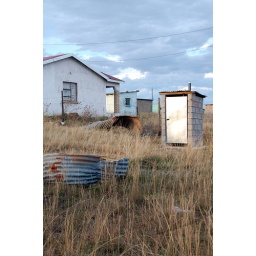
A house and toilet in a neighborhood just outside Mthatha in rural Eastern Cape South Africa